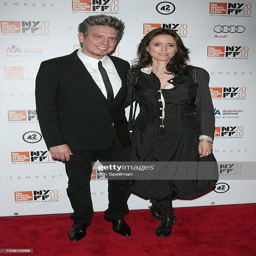
composer and impresario attend the 48th festival premiere .